The Lost Throne

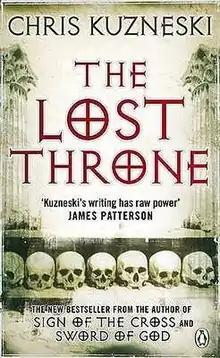

The Lost Throne is the fourth novel by "New York Times" bestselling author Chris Kuzneski. Published in November 2008 by Penguin UK, the action thriller peaked at #5 on the British fiction chart and stayed in the Top 10 for four weeks. Putnam released the American hardcover in July 2009. It won the Bronze Medal for Popular Fiction at the Florida Book Awards, which is America’s most comprehensive state book awards program. The American paperback reached the "New York Times" mass-market bestseller list in July 2010.